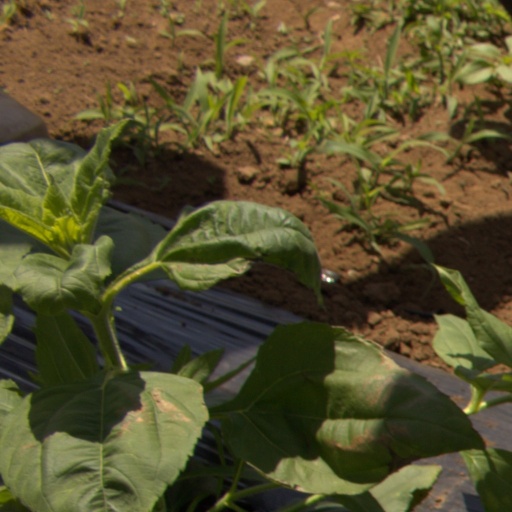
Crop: Jerusalem artichoke